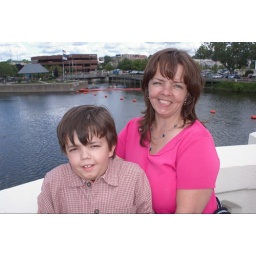
Denise &amp;amp; Phillip on the Jefferson St. bridge over the Saint Joseph river in South Bend. Summer 2009